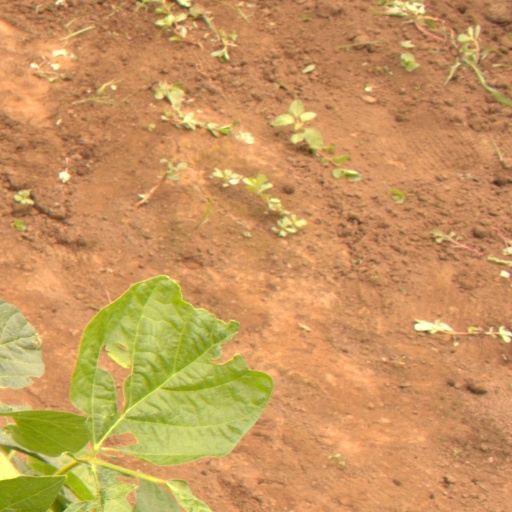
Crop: soybean